12th Fail

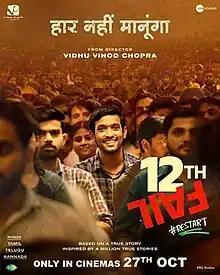
Theatrical release poster

12th Fail is a 2023 Indian Hindi-language biographical drama film directed, produced and written by Vidhu Vinod Chopra. It is based on the 2019 eponymous non-fiction book by Anurag Pathak about Manoj Kumar Sharma, who overcame extreme poverty to become an Indian Police Service officer and Shraddha Joshi Sharma (Indian Revenue Service Officer). The film stars Vikrant Massey as Sharma, alongside Medha Shankr, Anant Joshi, Anshumaan Pushkar and Priyanshu Chatterjee.